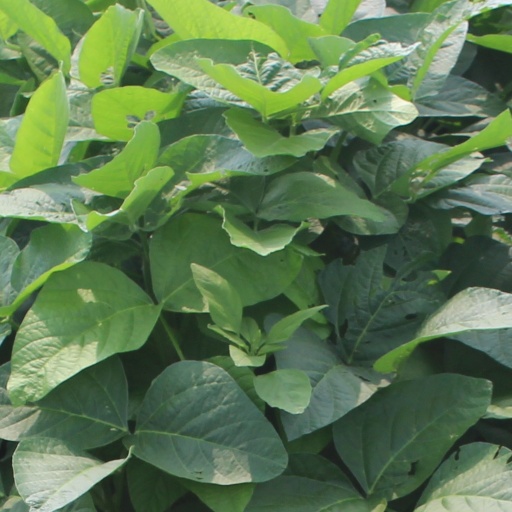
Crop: soybean